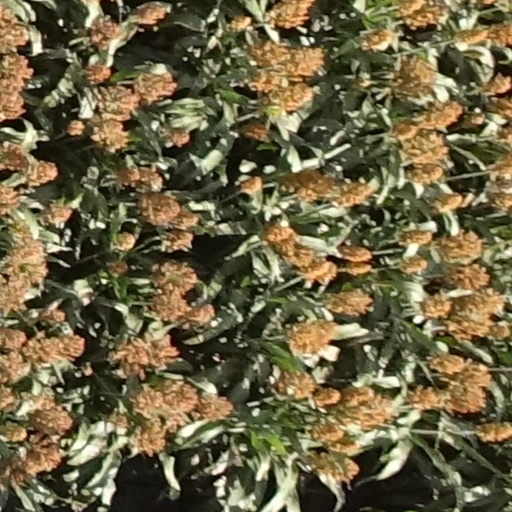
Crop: sorghum